Petar of Serbia

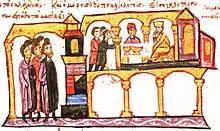
Constantine VII and Symeon dining. (Madrid Skylitzes, fol. 120r)

On May 11, 912, on the death of the Byzantine Emperor Leo VI the Wise, his brother Alexander III succeeded him. The unpopular, inexperienced, ill and possibly chronically drunk Alexander ruled until his death on June 6, 913. This was ideal for Symeon, who had his troops waiting in Thrace to attack Byzantium. In August 913, Symeon appeared at the walls of Constantinople, seeking no plunder, only the crown. Symeon had, in contrast to Tsar Boris, been schooled in Constantinople, embracing Byzantine ideology, and wanted to rule a joint Roman-Bulgarian Empire as Roman Emperor. Patriarch Nicholas Mystikos recognized Symeon as Emperor of Bulgaria, and married his daughter to Constantine VII. In February 914, Zoe Karbonopsina, the mother of Constantine, quickly ousted Nicholas as regent (although letting him remain the Patriarch), and she, as regent, nullified the title given to Symeon, as well as the marriage plans. Zoe's acts enraged Symeon, who went on to conquer Thrace. The Byzantines had no choice but to look for allies, sending envoys to the Magyars, Pechenegs and Serbs.